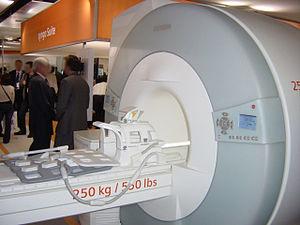
IRM Siemens avec ses antennes
Siemens est un groupe international d’origine allemande spécialisé dans les secteurs de l'énergie, de la santé, de l'industrie et du bâtiment. Il a été fondé en 1847 par Werner von Siemens. Le groupe, dont le siège est à Munich, est le premier employeur privé d'Allemagne, et la plus grande société d'ingénierie en Europe.